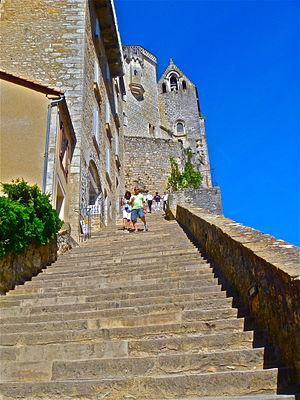
Parvis et escaliers de la cité religieuse (Classé) This building is indexed in the Base Mérimée, a database of architectural heritage maintained by the French Ministry of Culture,